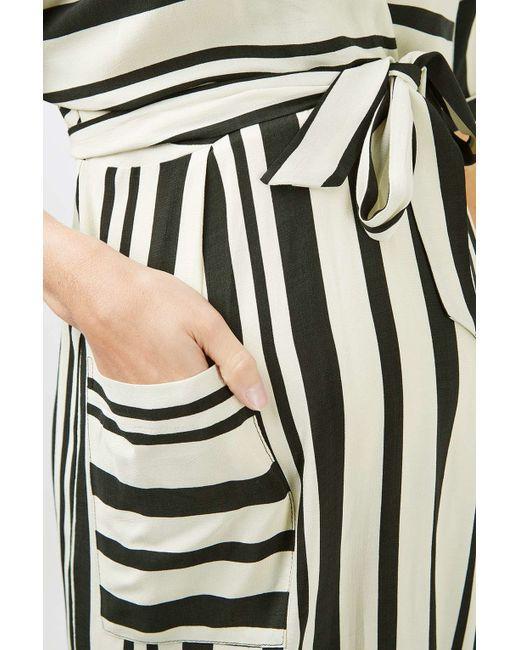
Schwarze und weiße Streifen Unterbekleidung für Frauen